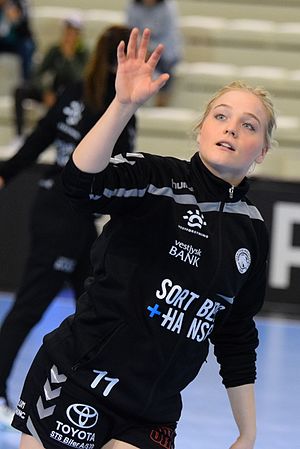
Lærke Nolsøe
Nolsøe d. 4. Marts 2016.
Lærke Nolsøe Pedersen er en dansk håndboldspiller, der spiller for Nykøbing Falster Håndboldklub og det danske kvindelandshold. Hun har tidligere optrådt for Team Tvis Holstebro. Hun har op til flere U-landsholdskampe på CV'et. Hun har vundet bronze ved U17 EM og U18 VM, og ved U19 EM og U20 VM vandt hun guld. Hun har desuden også haft debut på det danske udviklingslandshold.